Moszna Castle

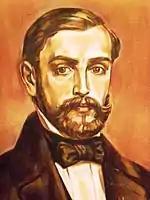
Hubert von Tiele-Winckler

The central part of the castle is an old baroque palace which was partially destroyed by fire on the night of April 2, 1896 and was reconstructed in the same year in its original form by Franz Hubert von Tiele-Winckler (the son of Hubert von Tiele-Winckler). The reconstruction works involved an extension of the residence. The eastern Neogothic-styled wing of the building was built by 1900, along with an adjacent orangery. In 1912–1914, the western wing was built in the Neo-Renaissance style. The architectural form of the castle contains a wide variety of styles, thus it can be generally defined as eclectic. The height of the building, as well as its numerous turrets and spires, give the impression of verticalism. The whole castle has exactly ninety-nine turrets. Inside, it contains 365 rooms with a total floorage of 7,000 sq. m. and a cubic capacity of about 65,000 m The castle was twice visited by the German Emperor Wilhelm II. His participation in hunting during his stay at the castle was documented in a hand-written chronicle in 1911 as well as in the following year.